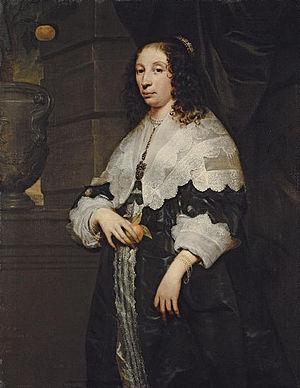
Arnold van Ravesteyn, né en 1605 à La Haye et mort en 1690 dans la même ville, est un portraitiste néerlandais de l'Âge d'or.